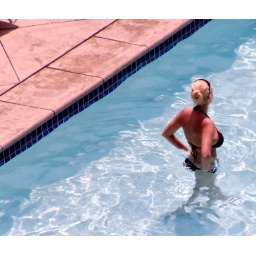
from the huge wooden bridge at the resort in Pasadena, California